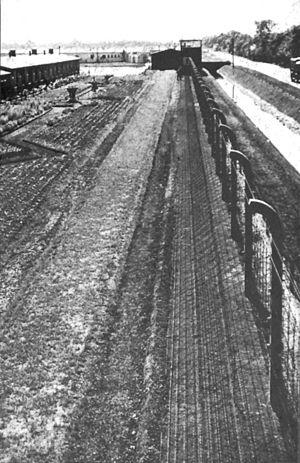
Hambourg (Neuengamme), Allemagne: Tableau d'information concernant les deux poteaux, probablement un restant du camp, aux berges de la Dove Elbe
L'expression Bus blancs fait référence à une opération humanitaire de la Croix-Rouge, à la fin de la Seconde Guerre mondiale, dont les acteurs principaux furent deux Suédois, le comte Folke Bernadotte et le masseur Felix Kersten. Elle permet de sauver des milliers de Scandinaves, ainsi qu'un grand nombre de Juifs, des camps de concentration allemands. Le nom de « bus blancs » provient de ce que les véhicules avaient été peints en blanc avec des croix rouges sur les côtés et le toit afin qu'aucune confusion ne soit possible avec des véhicules militaires.